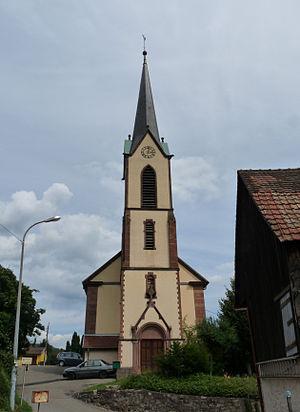
Eglise simultanée Saint-Himère de Gunsbach (Haut-Rhin)